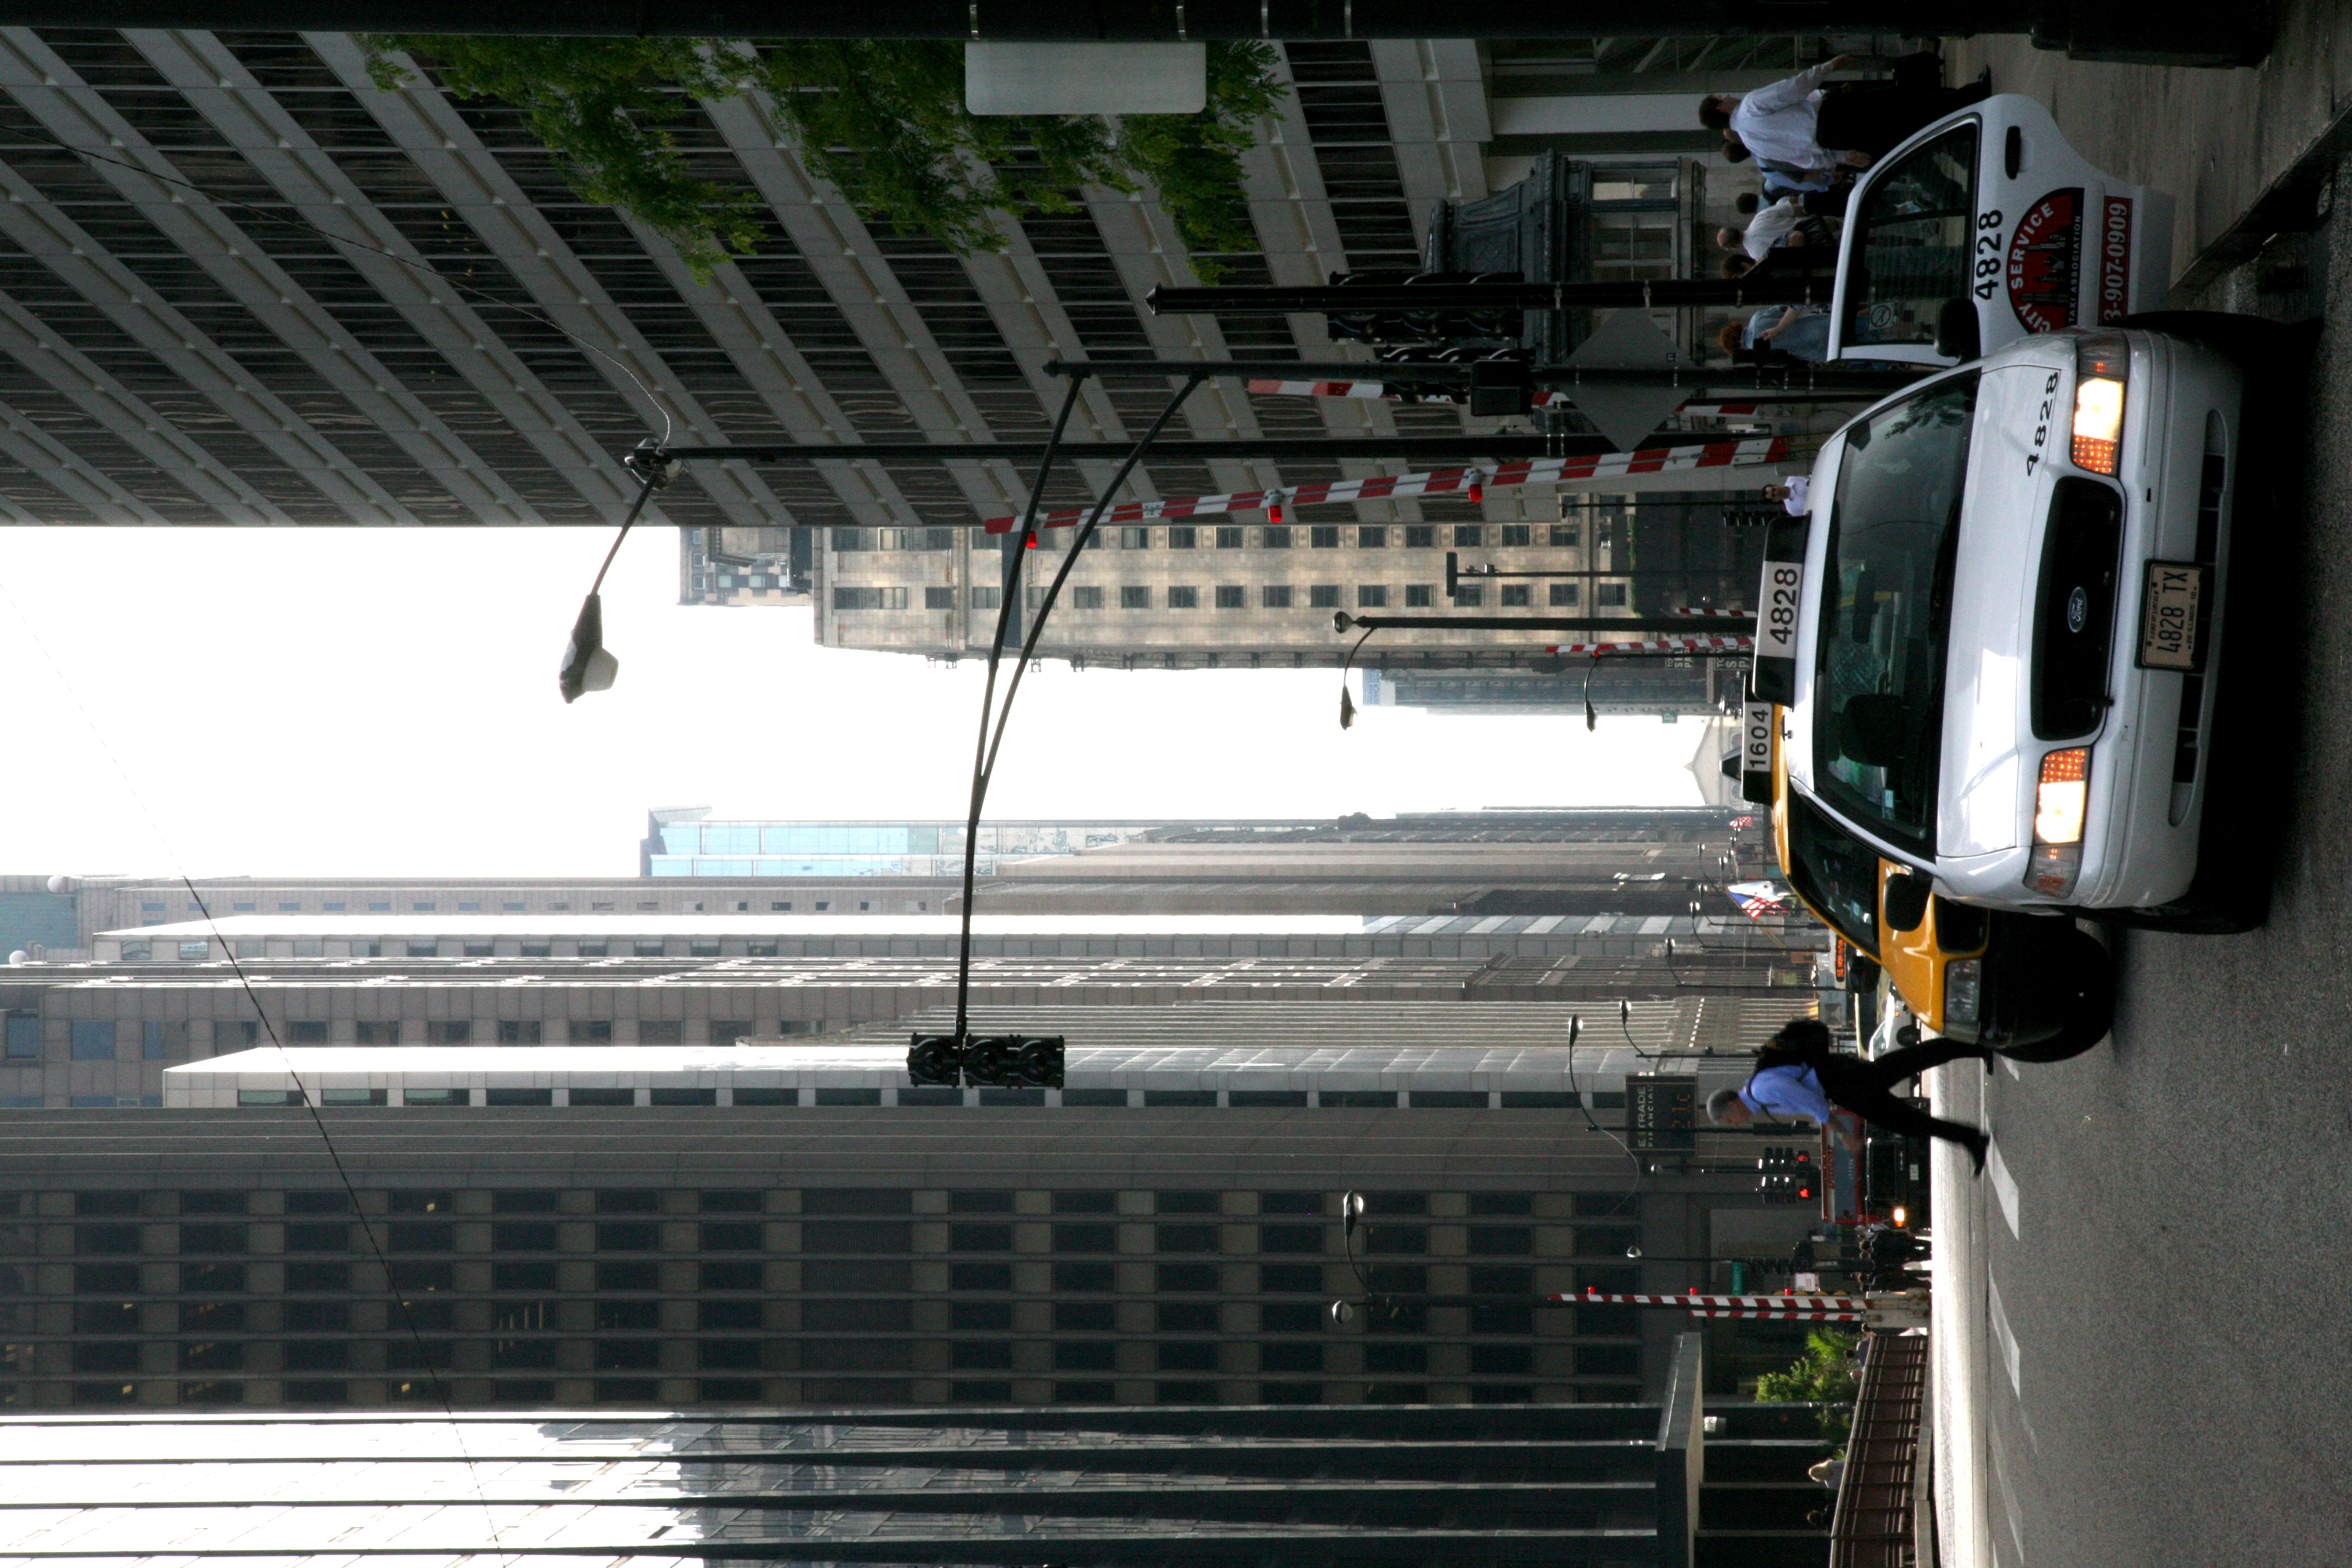
pedestrian, architecture, road, skyline, traffic, street, building, city, skyscraper, cityscape, downtown, transport, vehicle, chicago, lane, lighting, tower block, public transport, infrastructure, 5d, loop, metropolis, neighbourhood, urban area, residential area, human settlement, metropolitan area